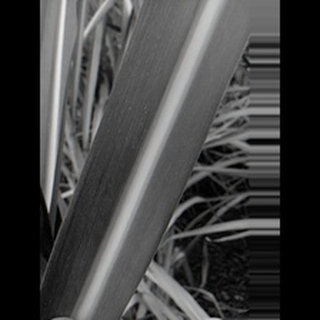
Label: sugarcane_mosaic